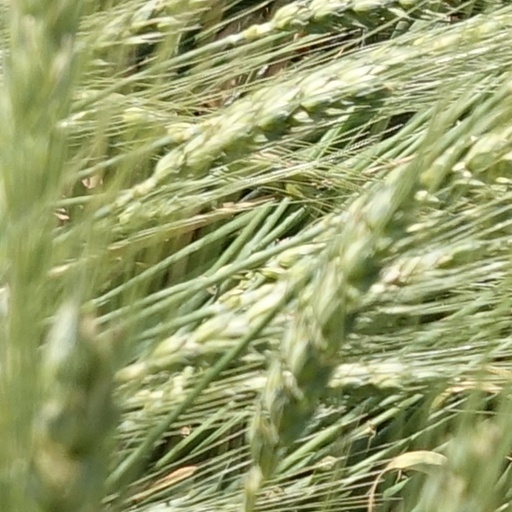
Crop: wheat